Sporangium

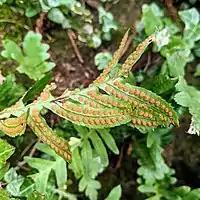
Clusters of sporangia on a fern

Cycads form their microsporangia on microsporophylls which are aggregated into strobili. Megasporangia are formed into ovules, which are borne on megasporophylls, which are aggregated into strobili on separate plants (all cycads are dioecious). Conifers typically bear their microsporangia on microsporophylls aggregated into papery pollen strobili, and the ovules, are located on modified stem axes forming compound ovuliferous cone scales. Flowering plants contain microsporangia in the anthers of stamens (typically four microsporangia per anther) and megasporangia inside ovules inside ovaries. In all seed plants, spores are produced by meiosis and develop into gametophytes while still inside the sporangium. The microspores become microgametophytes (pollen). The megaspores become megagametophytes (embryo sacs).